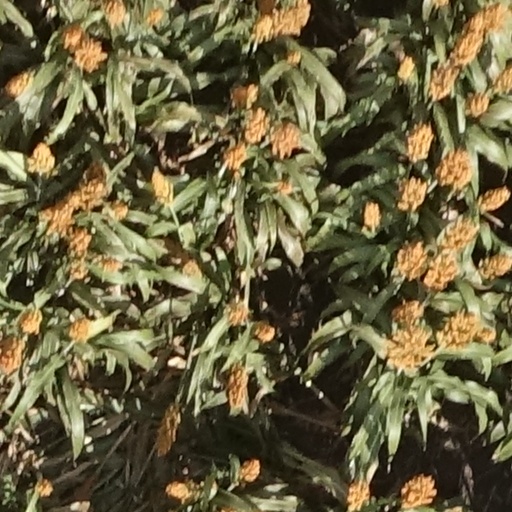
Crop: sorghum